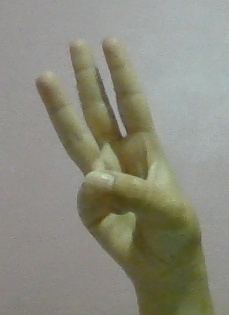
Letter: thaa